Red Wing FFA

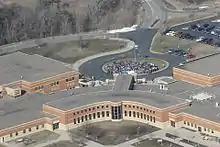
RW FFA Earth Day aerial shot, 2013

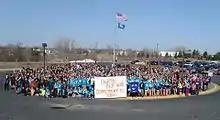
RW FFA Earth Day commitment to serve, 2013

Earth Day and Day of Caring and Sharing is a school-wide event. Every student signs up for one of two kinds of service project. One option is to do a service project in the community of Red Wing, to help clean, restore, and maintain its beauty. The second option has to with a long-standing tradition at Red Wing High School. The first-graders in the community all go to the high school on this day and learn about animals, the environment, and how they can help. The first-graders paint bird houses, go through a tour of displays and activities put together by teachers and students, and visit a petting zoo. This has been a successful and growing event since 2009.